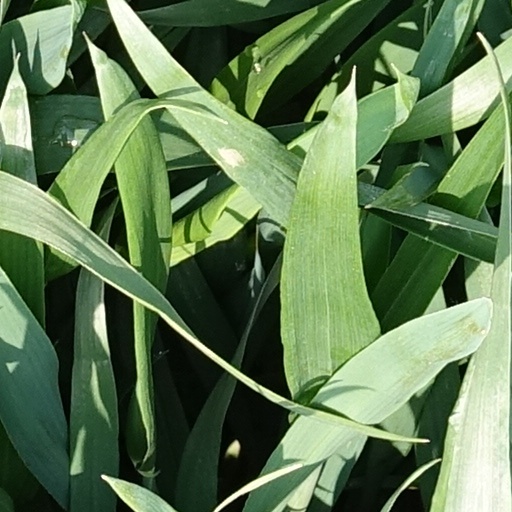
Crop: wheat